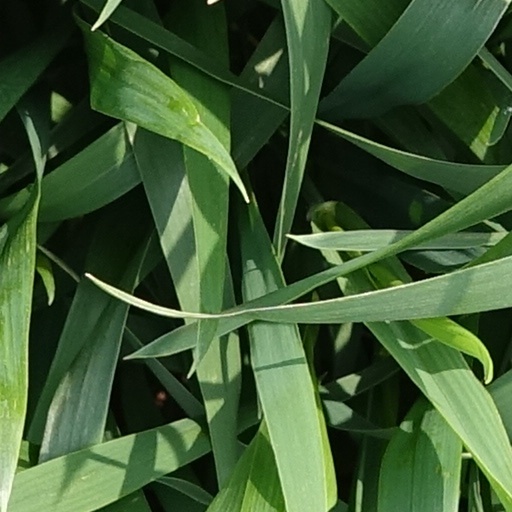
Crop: wheat